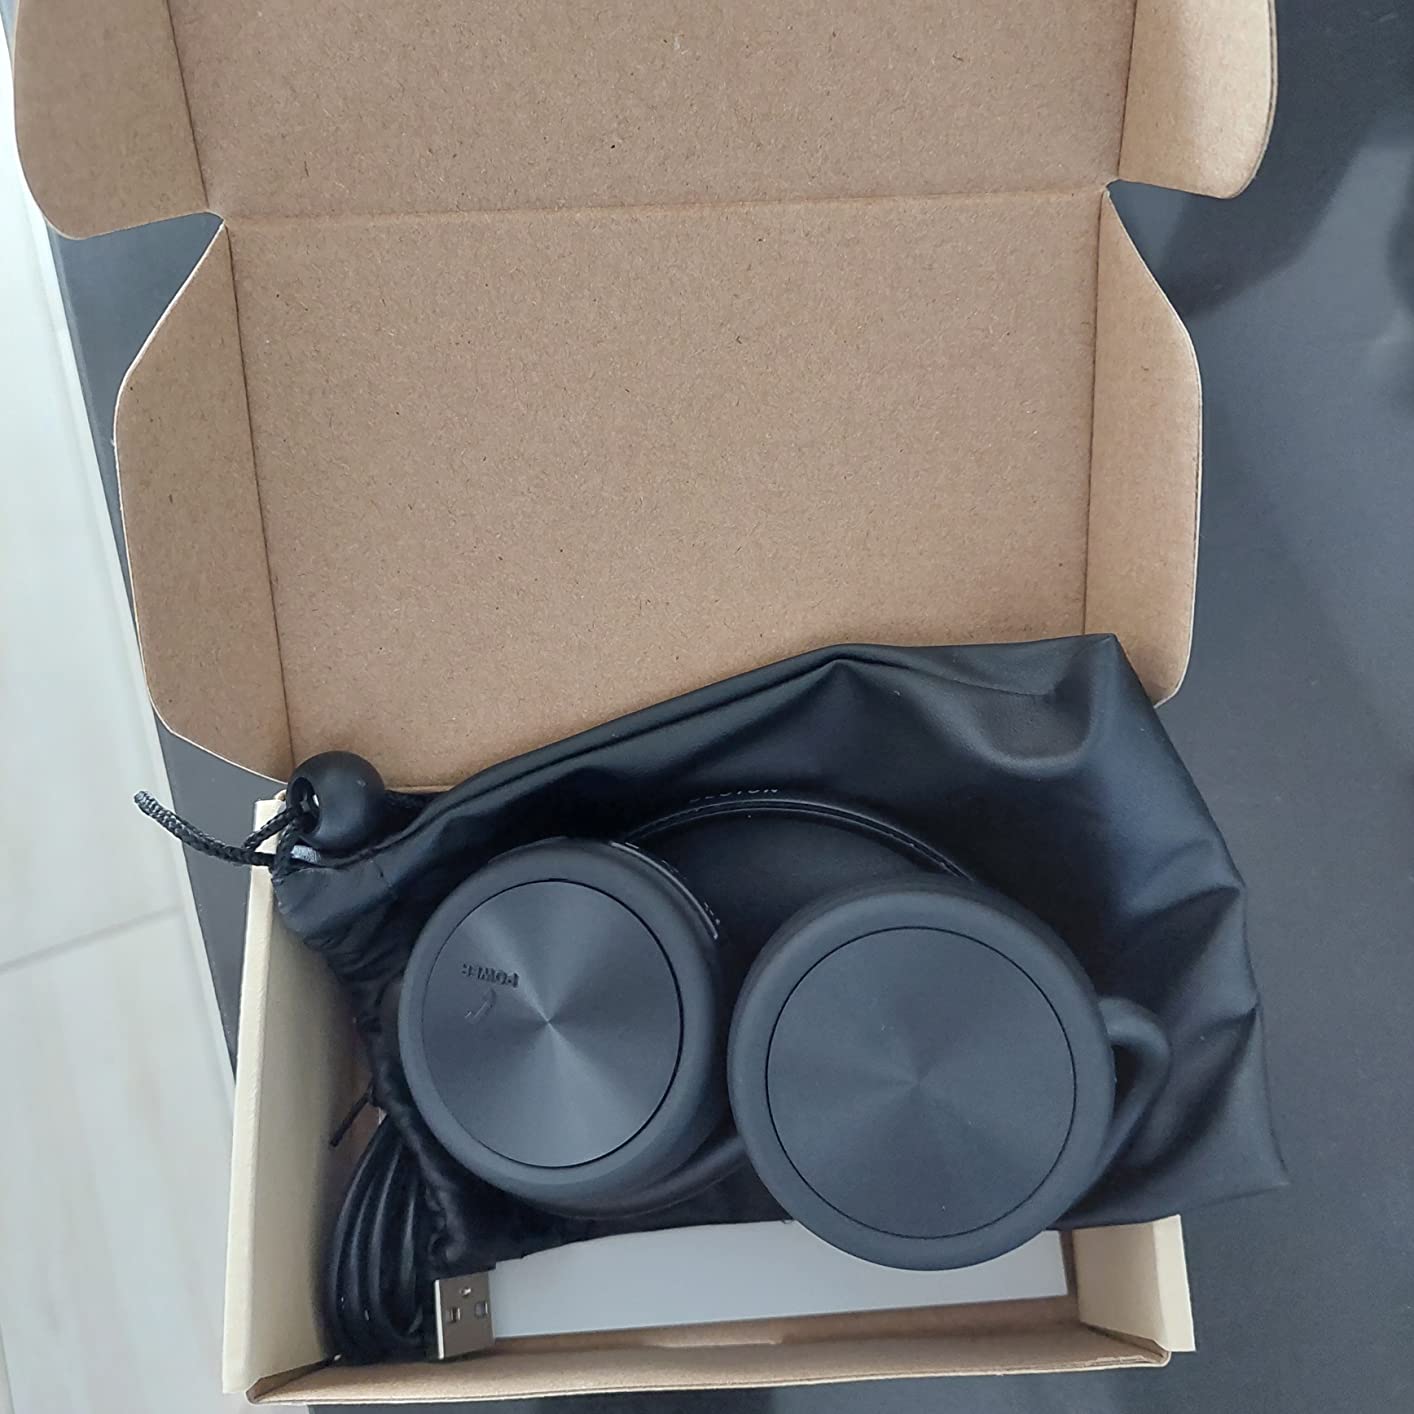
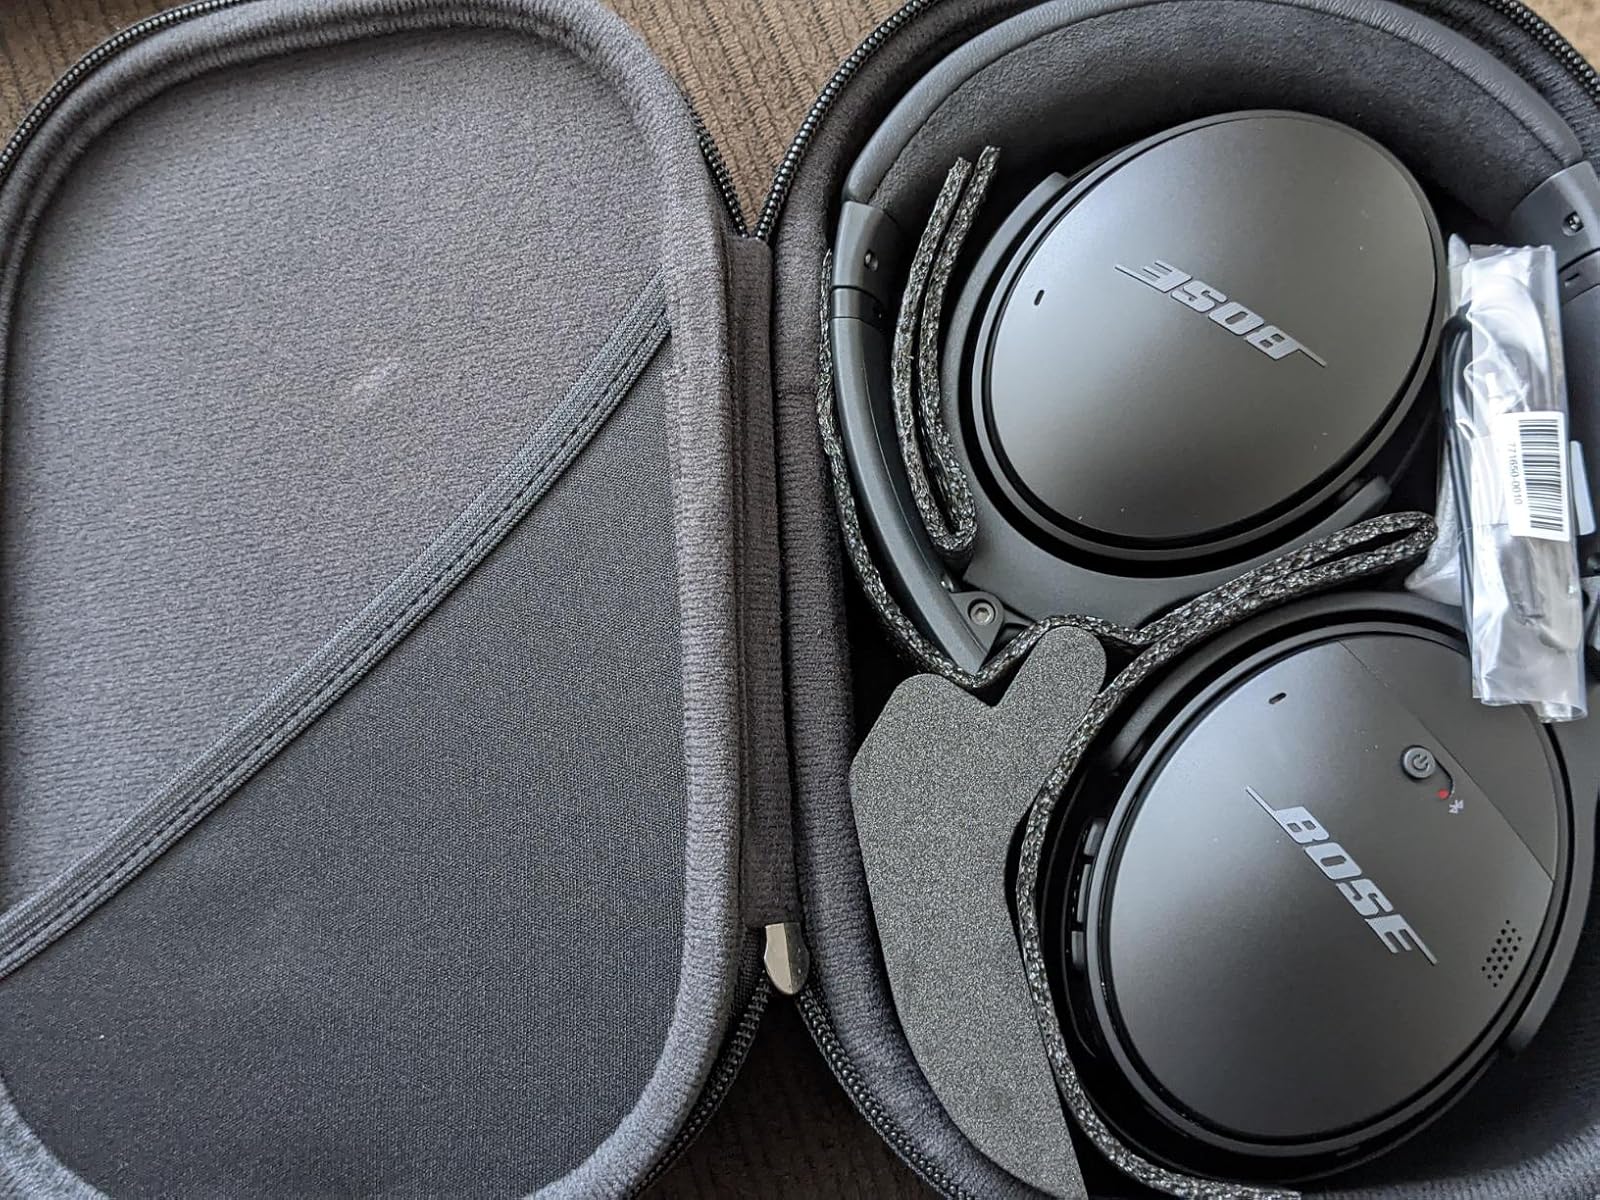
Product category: headphones
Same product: no